The Mother and the Whore

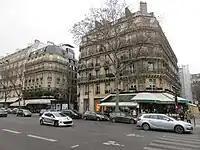
Les Deux Magots was a setting and filming location.

The film was shot between May 21 and July 11, 1972. on a budget of 700,000 francs. Eustache called it a very hostile film, and it mostly consisted of dialogues and monologues about sex. Eustache says that the character Alexandre is "destroying [the three lead characters], but he is looking for it all along. After his voyage into madness and depression, he ends up alone. That's when I stop the film." Filming locations included Les Deux Magots Café, the Café de Flore, the Café le Saint-Claude, the Laennec Hospital, the Blue Train restaurant and inside various apartments on the Rue de Vaugirard and Rue Vavin. The film had no musical score and only used natural sounds and occasionally music played by the characters on phonographs, such as Wolfgang Amadeus Mozart, Edith Piaf, Marlene Dietrich and Deep Purple.